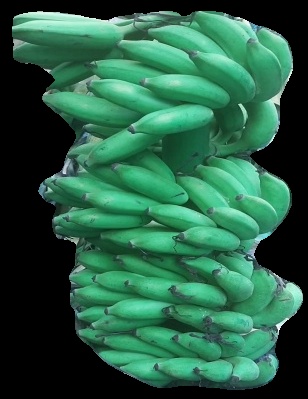
Variety: elakki-bale
Grade: grade1